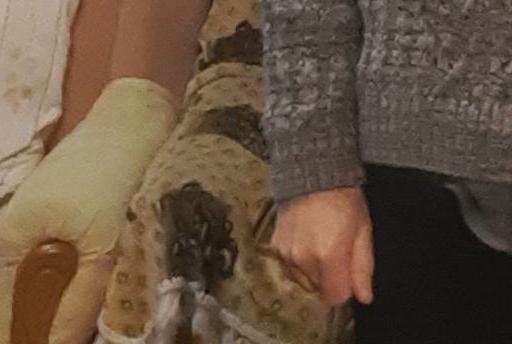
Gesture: no_gesture